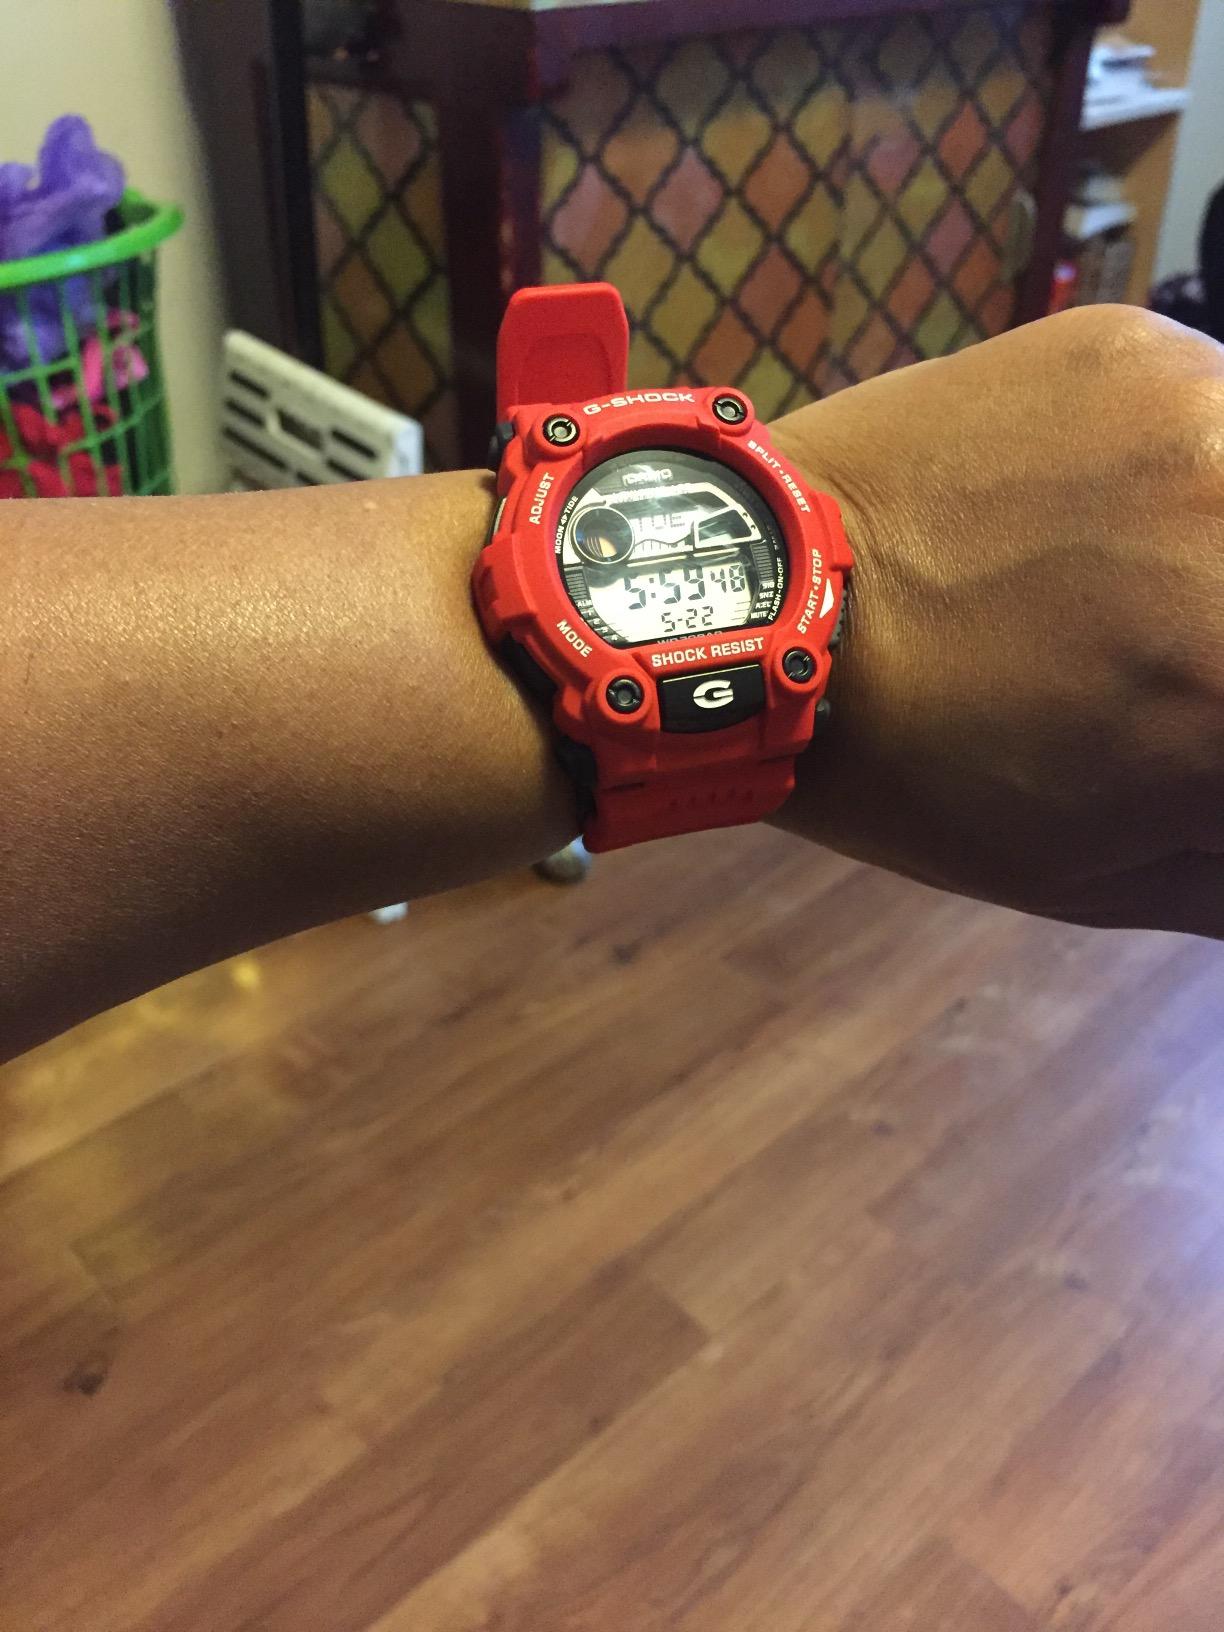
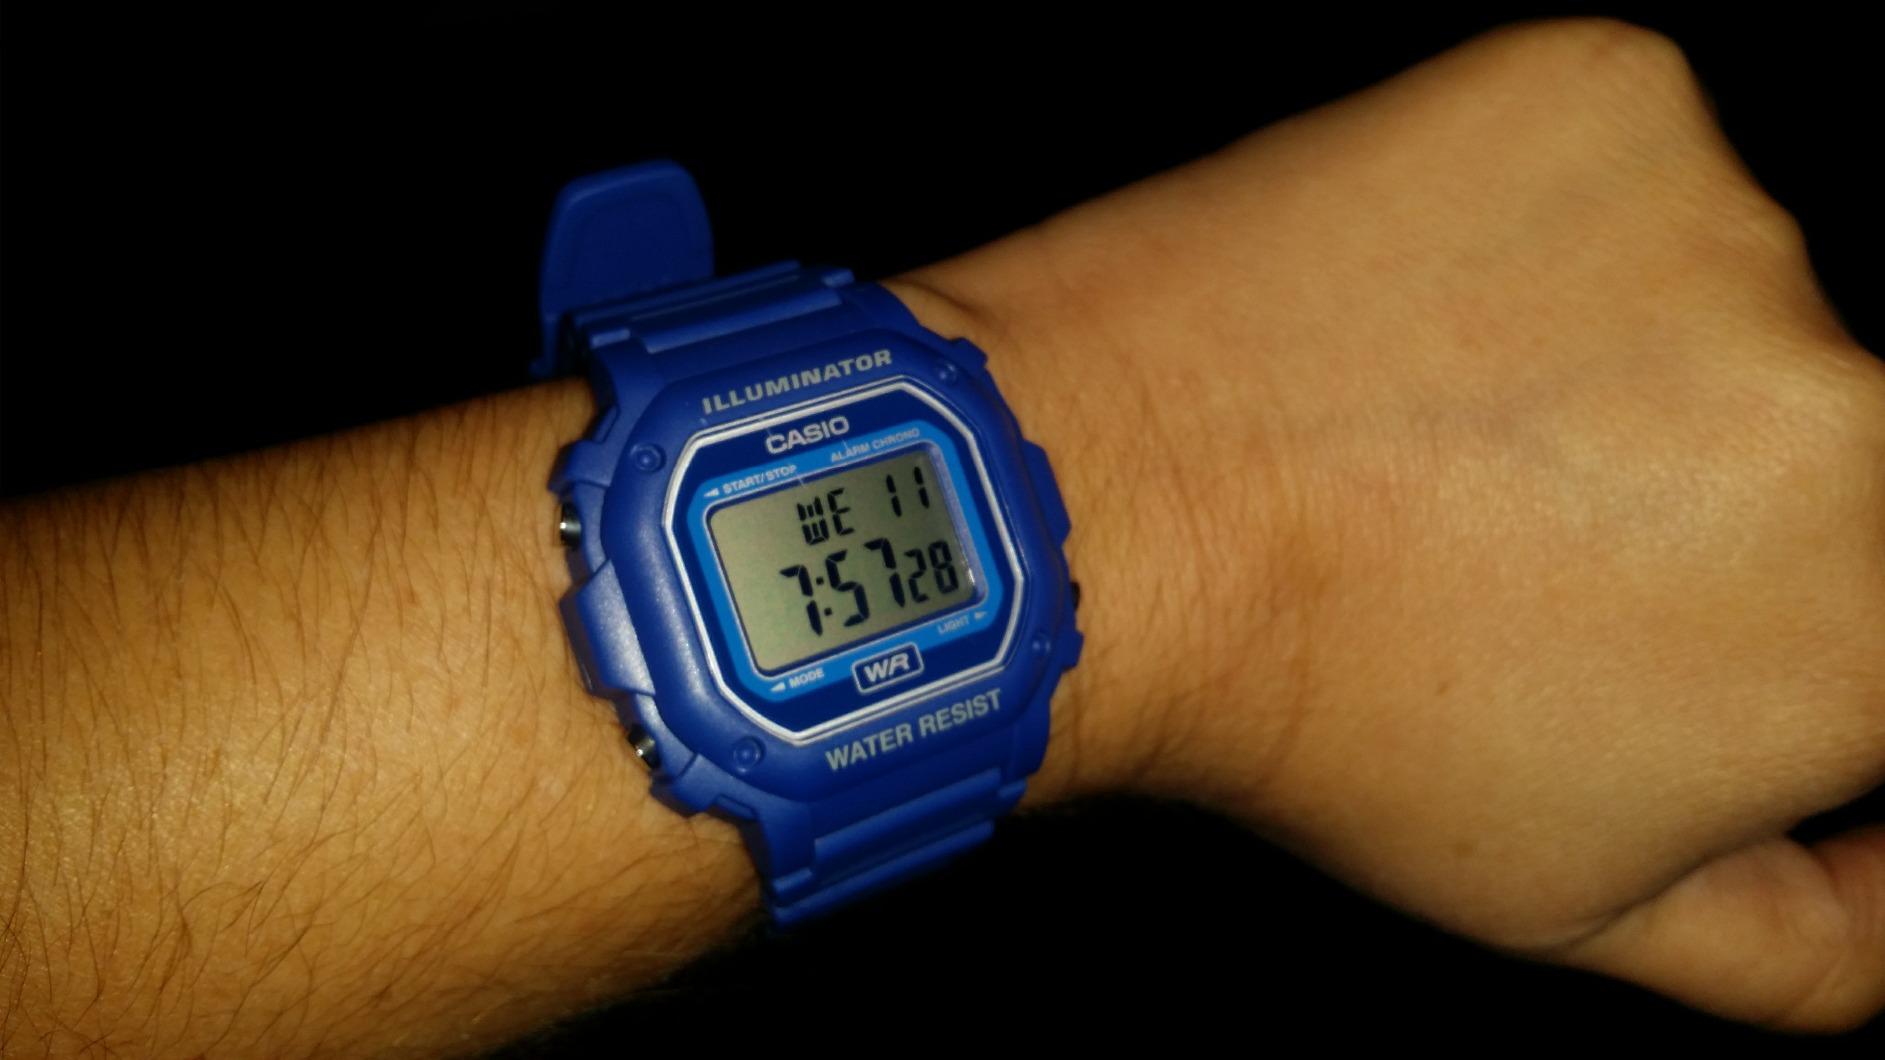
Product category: accessories_watch
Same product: no